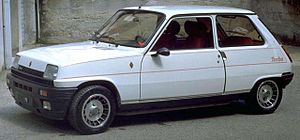
Renault 5
Renault 5 var en minibil fra franske Renault.